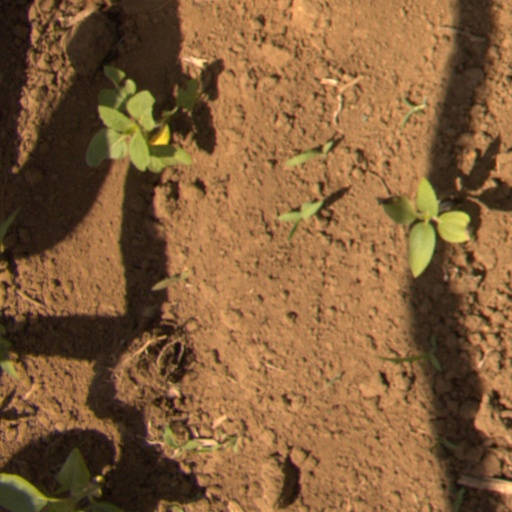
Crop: Jerusalem artichoke